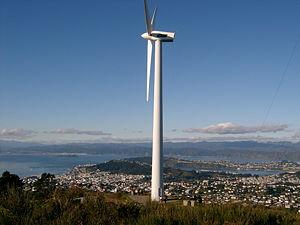
Wellington est la capitale de la Nouvelle-Zélande. Deuxième ville la plus peuplée du pays après Auckland avec 412 000 habitants en 2017, elle est située à l'extrémité sud de l'île du Nord, dans la région de Wellington. Cette situation en fait la capitale la plus australe au monde depuis 1865 et l'obtention de son statut. L'aire urbaine de Wellington s'étend au-delà des frontières de son administration territoriale. Le Grand Wellington ou la région de Wellington comprend toute l'aire urbaine ainsi que les villes, les régions rurales, la côte Kapiti, la chaîne des monts Remutaka et la Wairarapa.